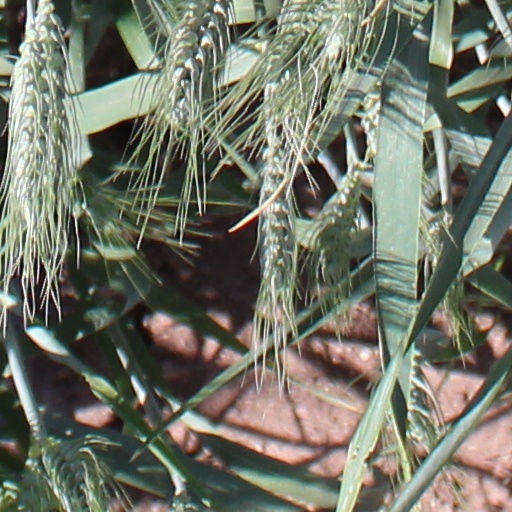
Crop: wheat